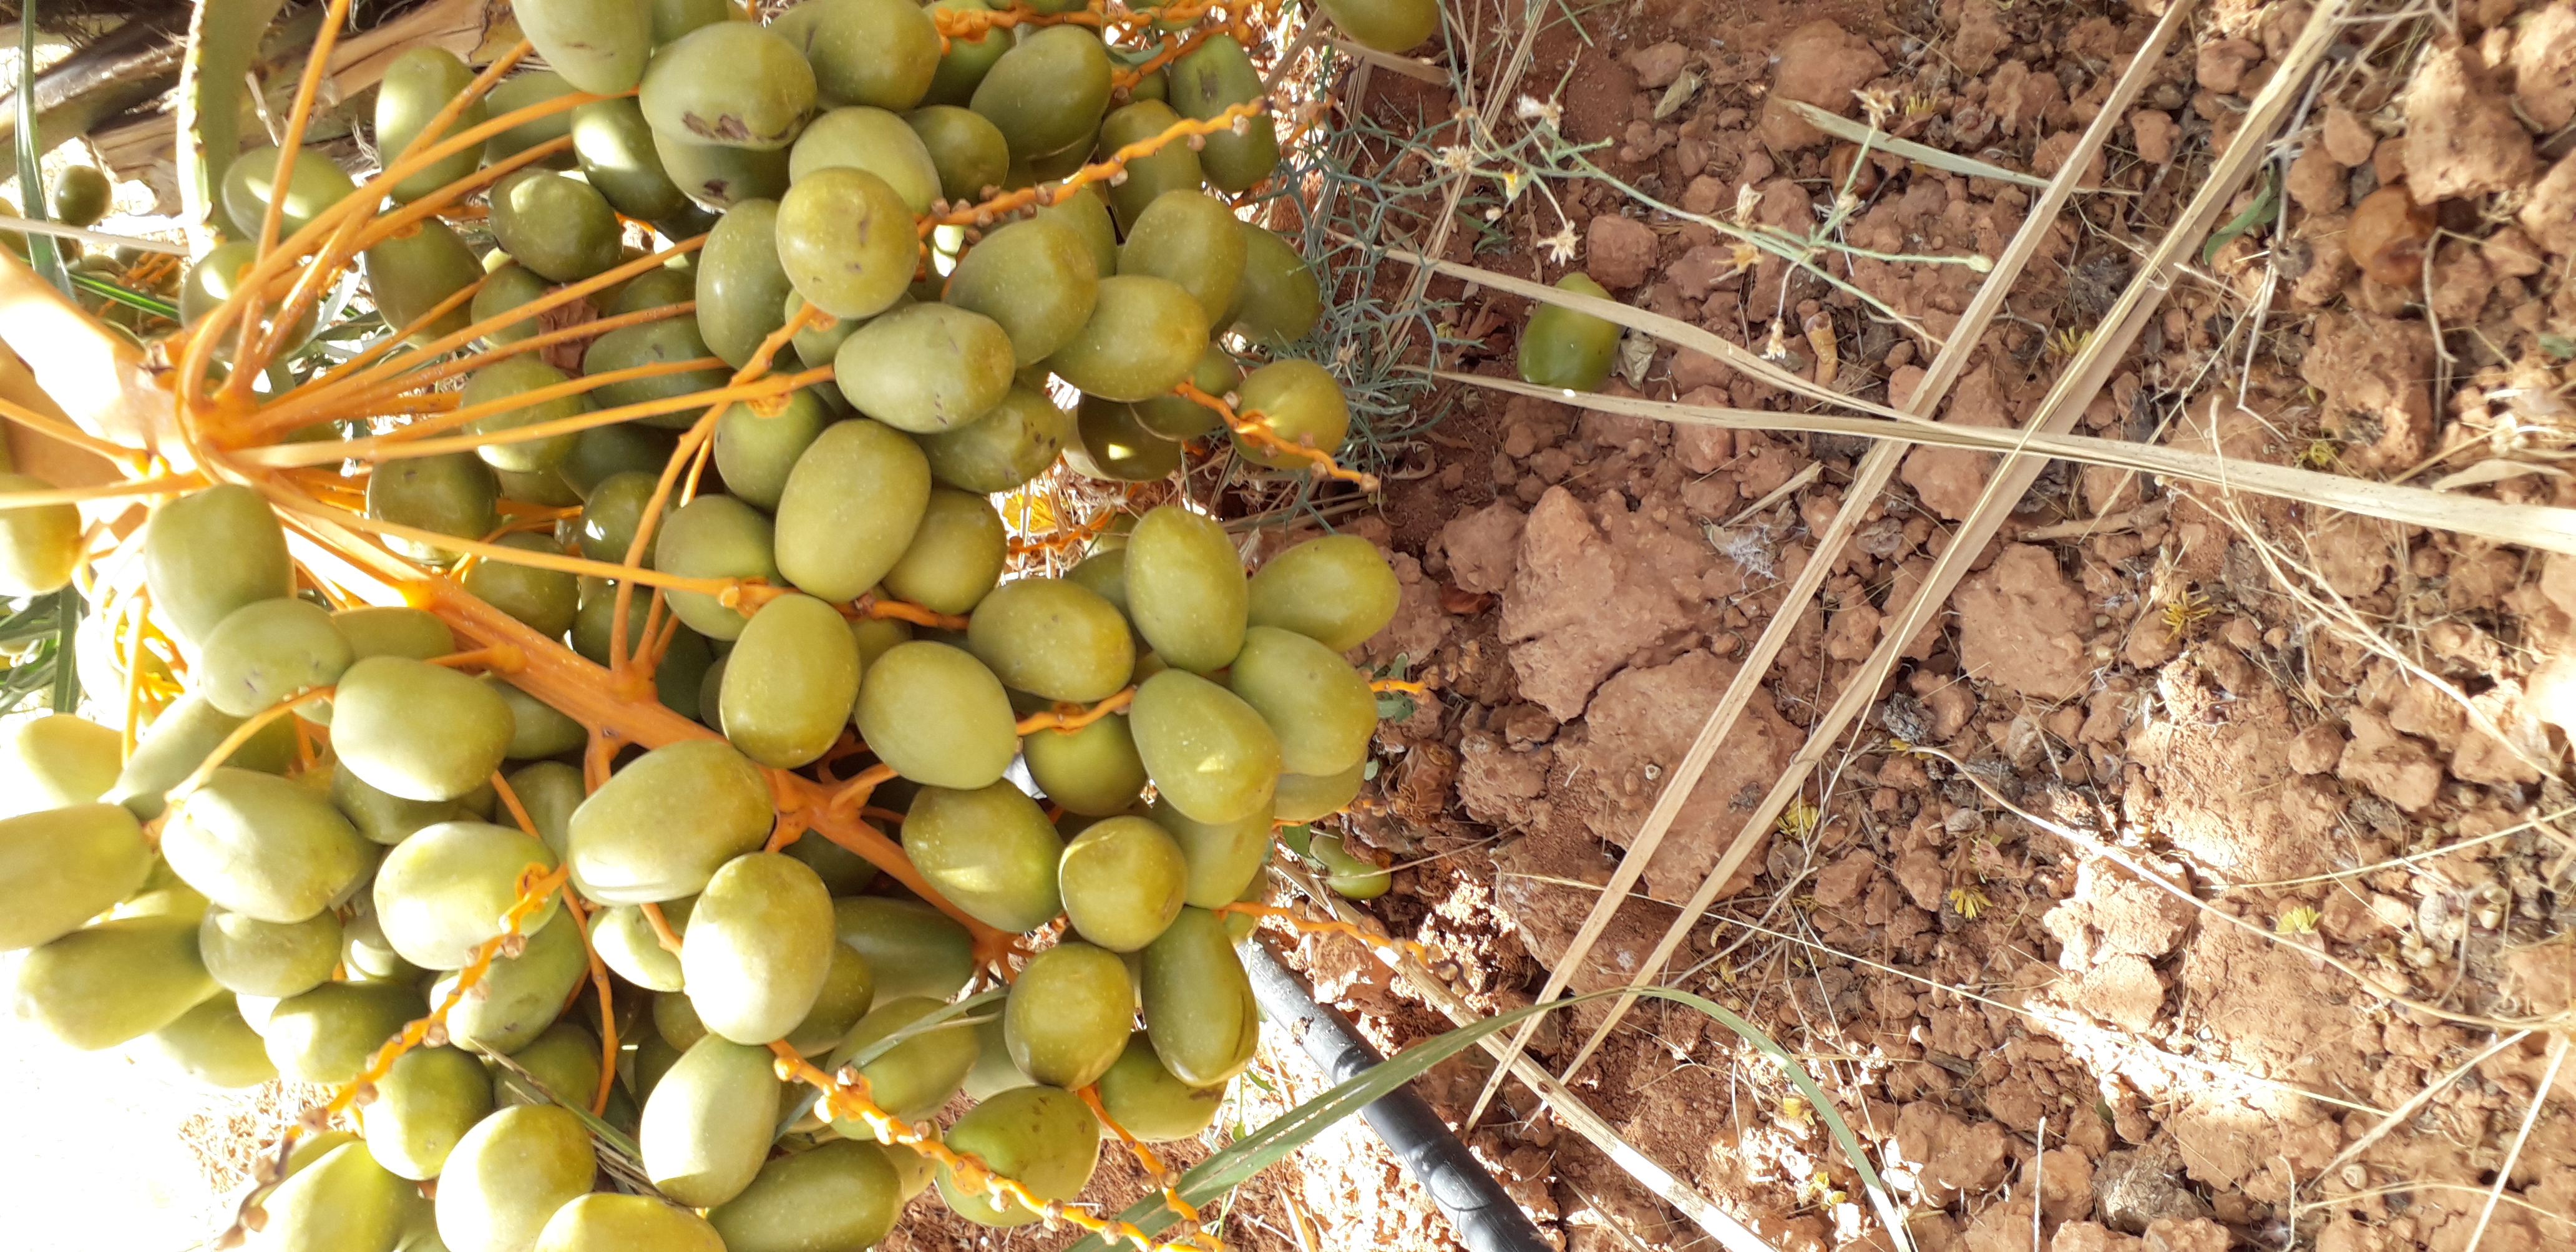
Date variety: Boufagous